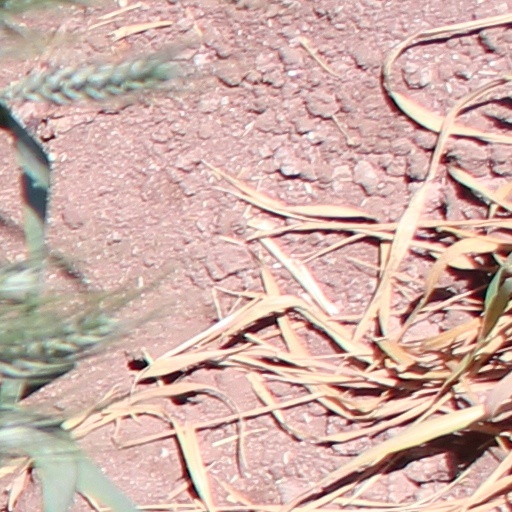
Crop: wheat